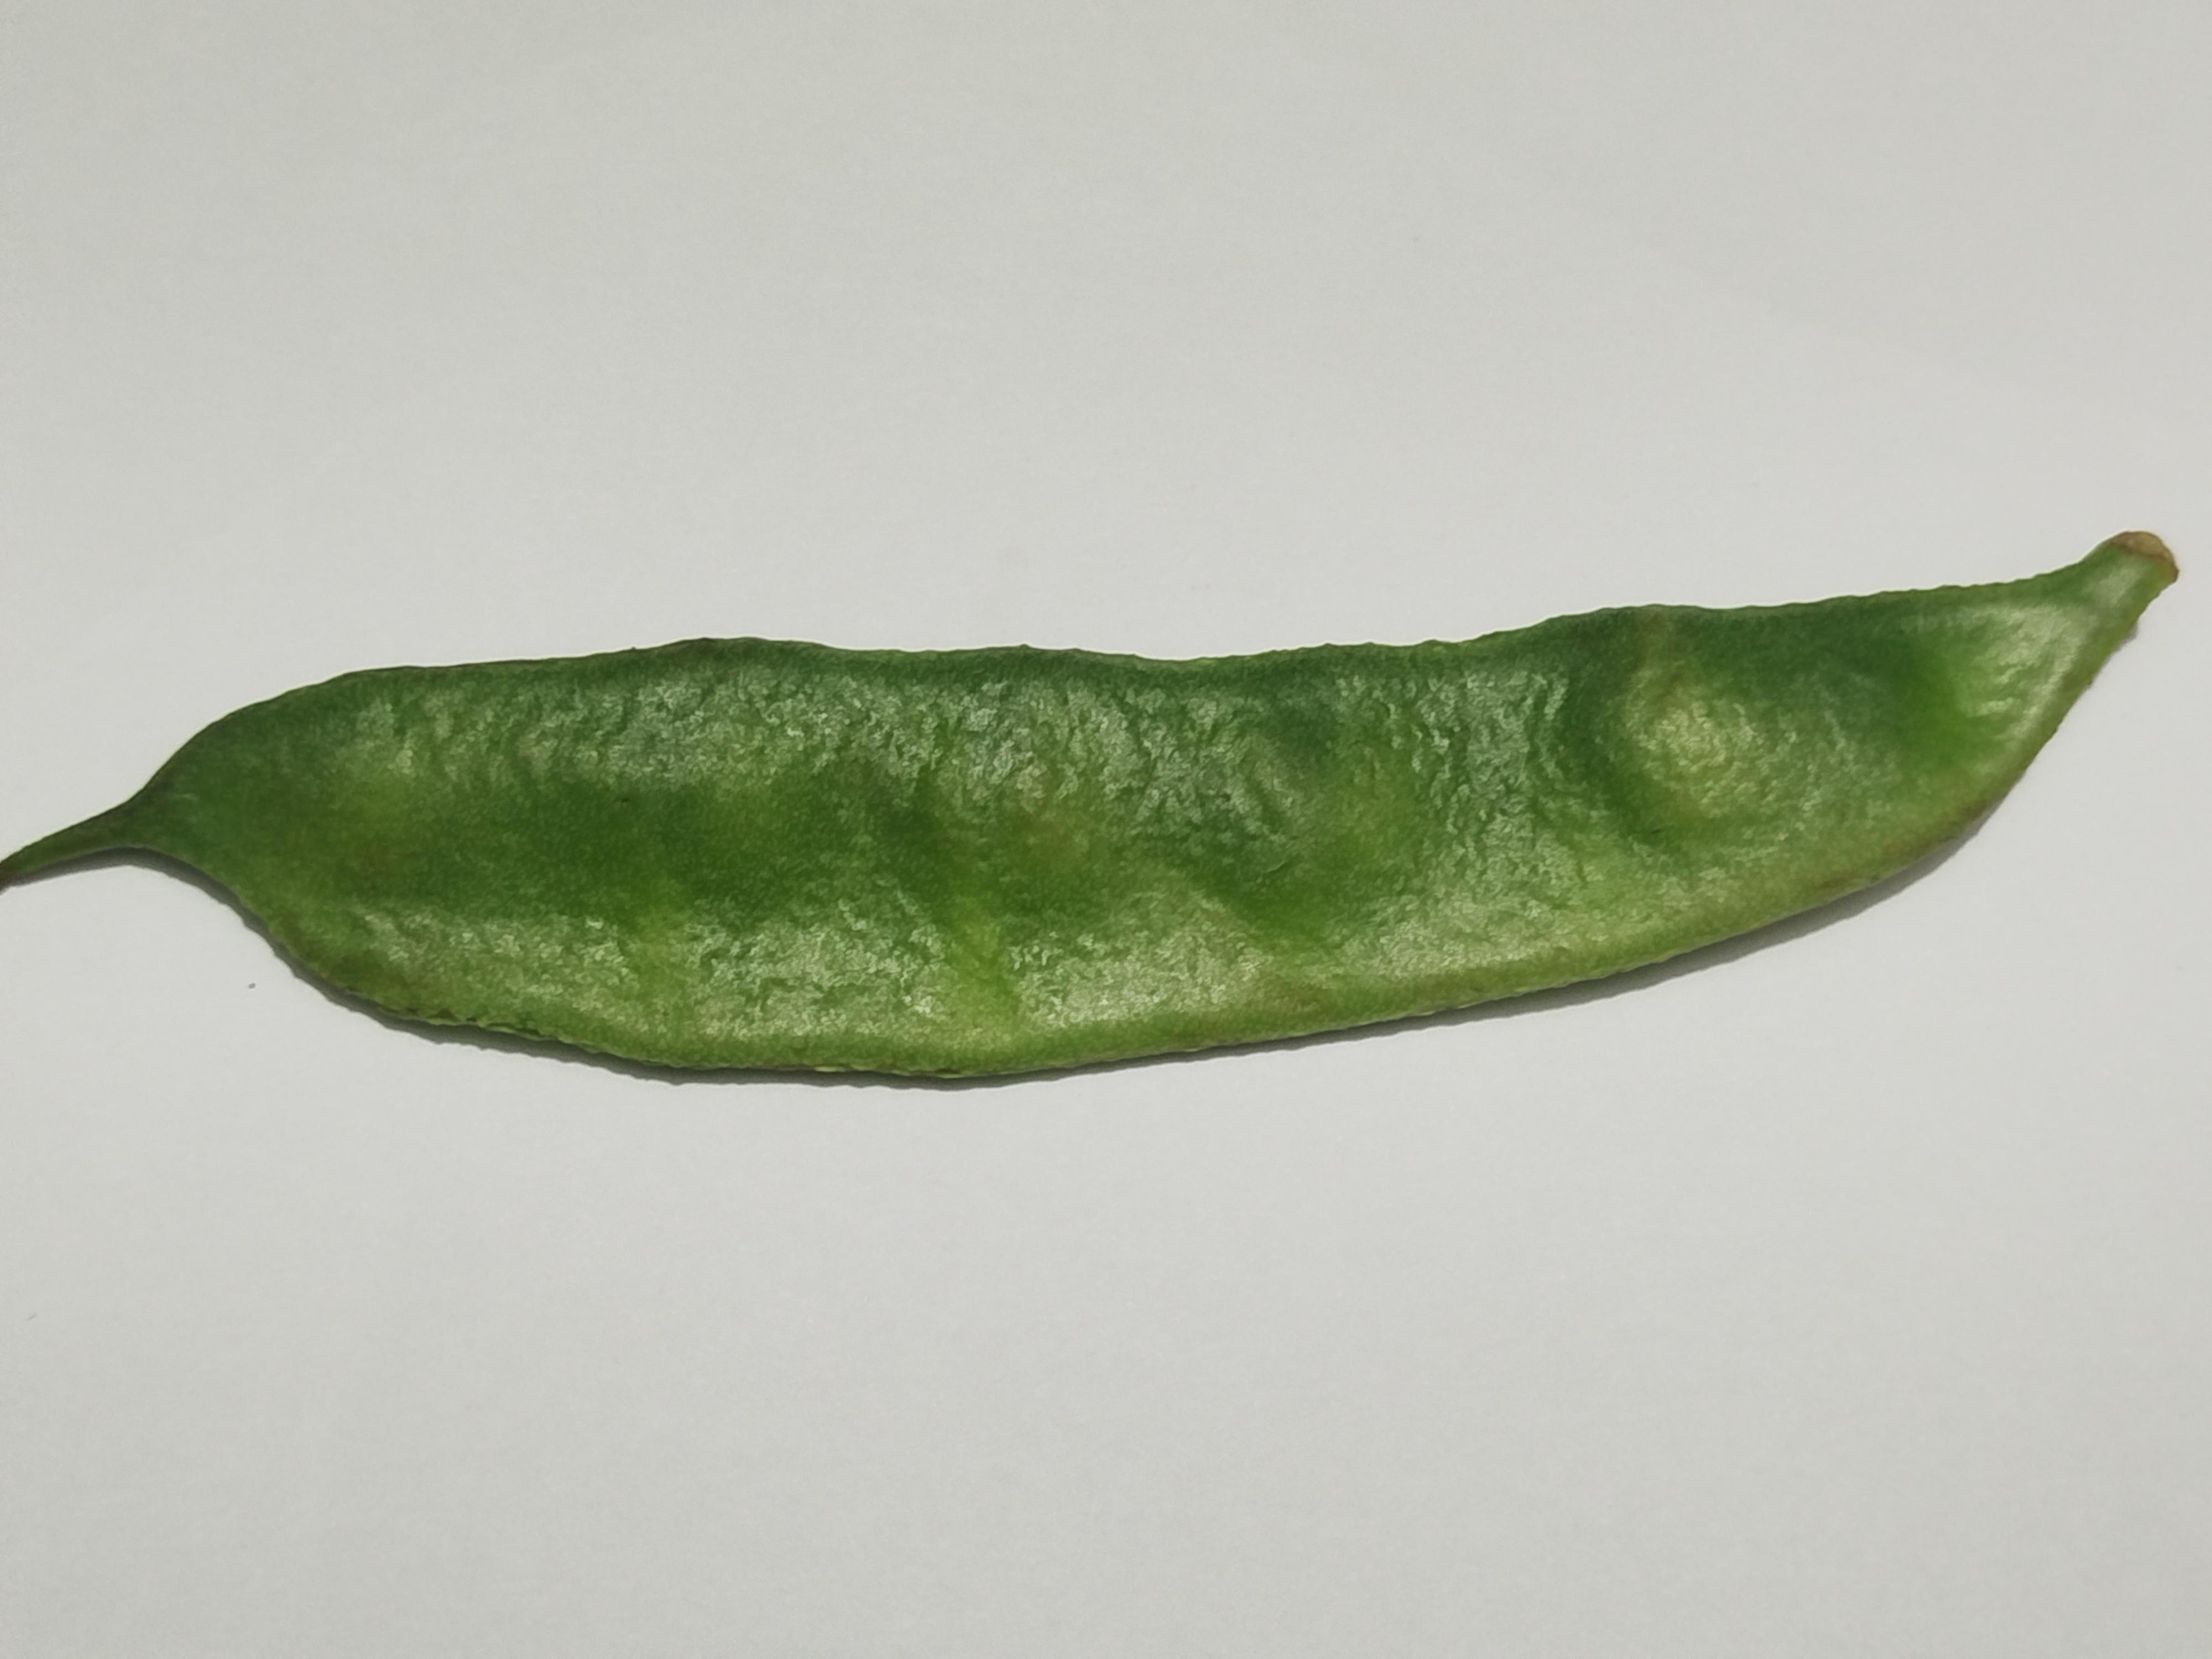
Label: Bean